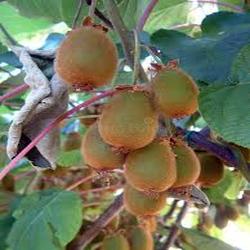
Label: Kiwi